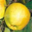
Label: apple